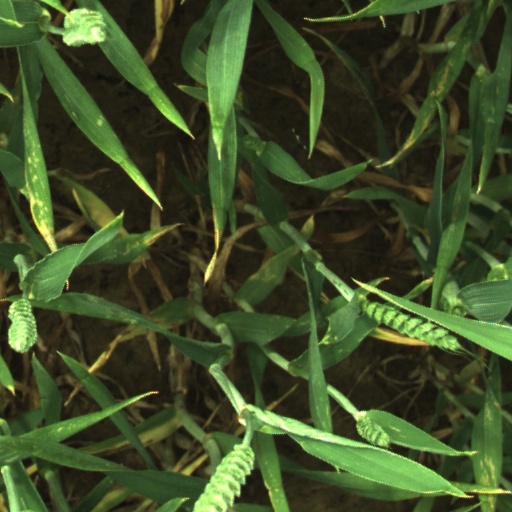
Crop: wheat